Masako Shinpo

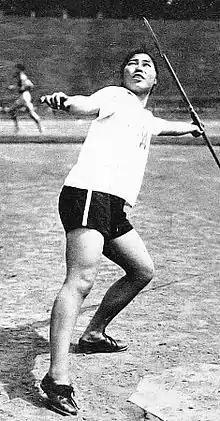
Masako Shinbo in 1932

Masako Shinpo (22 January 1913 – 19 December 1995) was a Japanese track and field athlete. She competed in the women's javelin throw at the 1932 Summer Olympics.